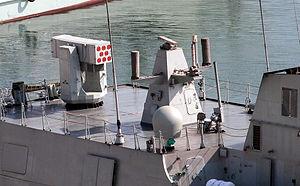
Le Type 056 est une classe de corvettes entrée en service en 2013 dans la marine chinoise. Elle remplace les frégates Type 053. Une variante ASM, nommée Type 056A est apparue après 22 navires.
Le TY-90 ou Tian Yan est un missile air-air chinois, le premier à avoir été spécialement conçu pour le combat aérien à partir d'hélicoptères.